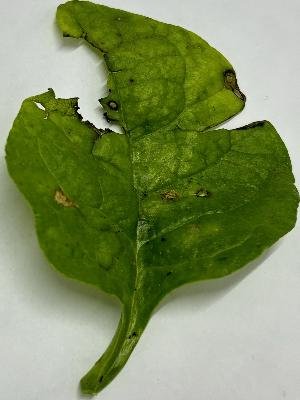
Label: Pest-Damage